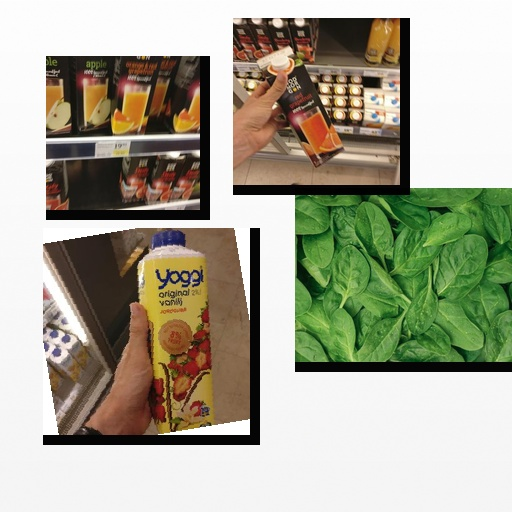
Food items: red_grapefruit_juice, orange_red_grapefruit_juice, spinach, strawberry_yogurt